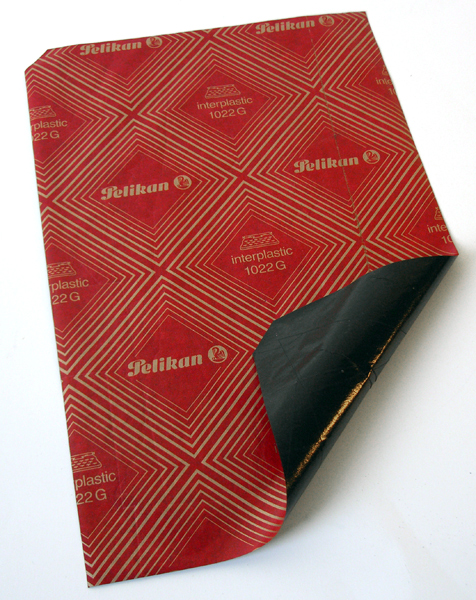
Label: paper